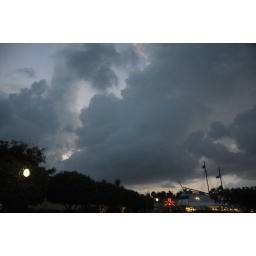
Pirate's boat under big cloud